Mike Ross (rugby union)

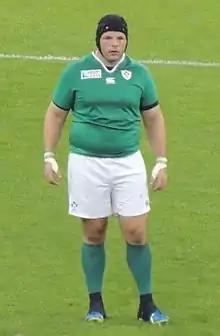
Mike Ross playing for Ireland during the 2015 Rugby World Cup

Mike Ross (born 21 December 1979) is a retired Irish rugby union footballer who played prop for Irish club Leinster and the Ireland national rugby team.